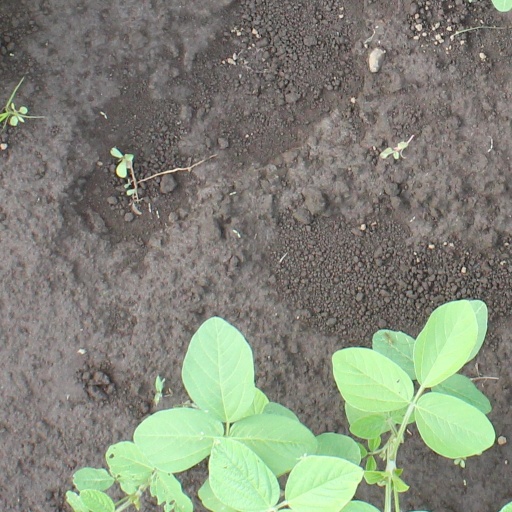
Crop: soybean